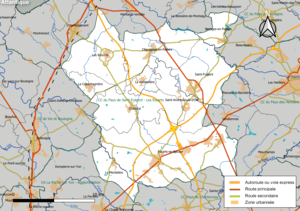
Carte géographique de la Communauté de communes du Pays de Saint-Fulgent - Les Essarts, département de la Vendée, France. Composition au 1er janvier 2019.
La communauté de communes du Pays-de-Saint-Fulgent-les-Essarts, appelée couramment « Pays-de-Saint-Fulgent-les-Essarts », est une intercommunalité à fiscalité propre française située dans le département de la Vendée et la région des Pays-de-la-Loire.